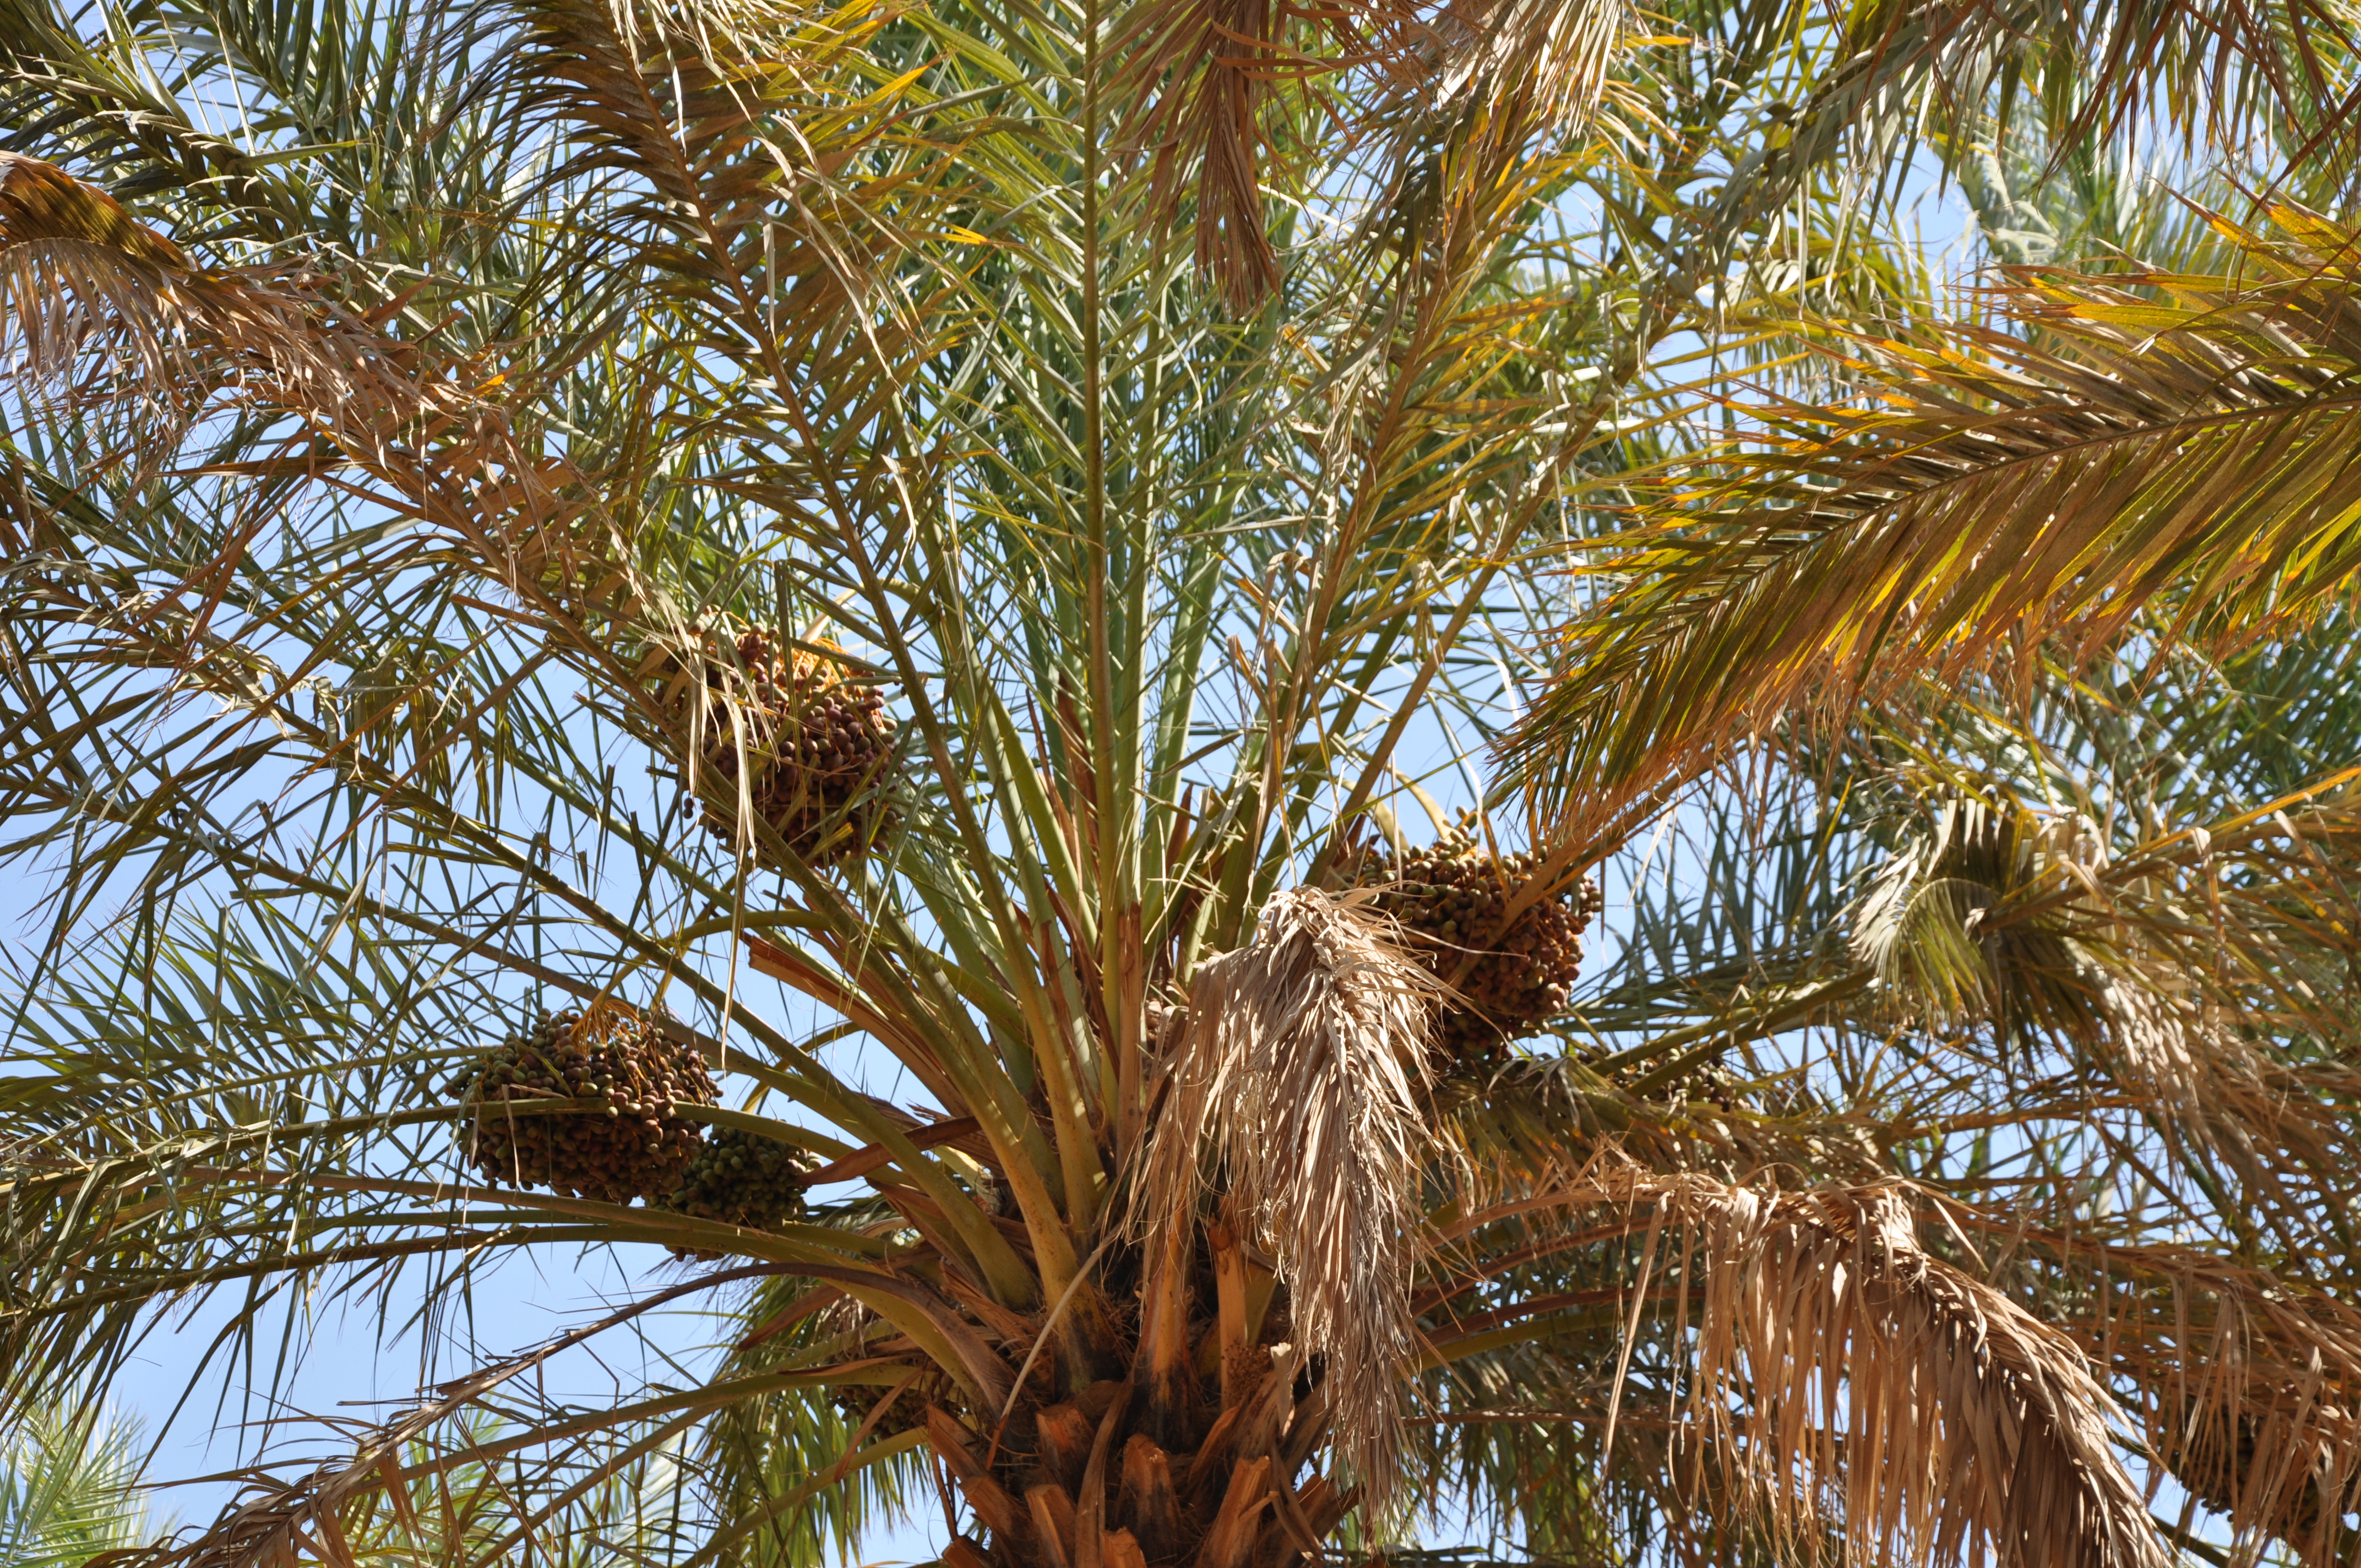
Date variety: bouisthami